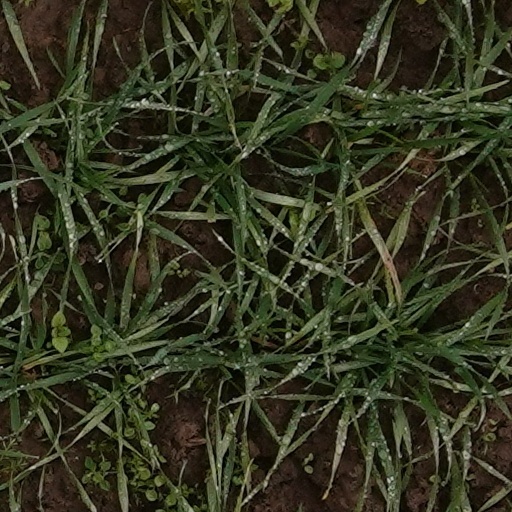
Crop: wheat